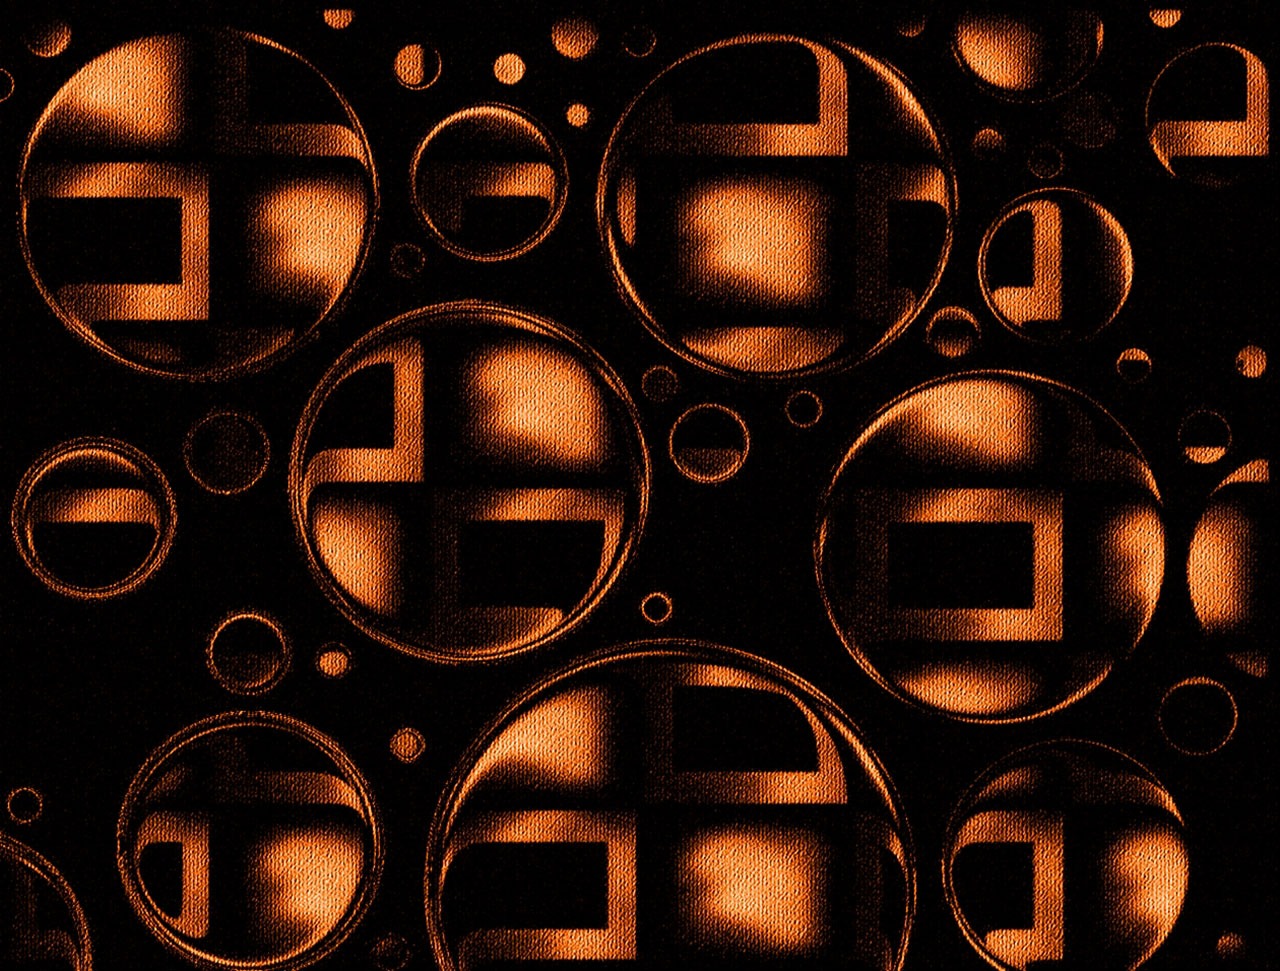
number, motion, decoration, pattern, reflection, symbol, brown, set, modern, circle, font, background, design, sphere, circles, 3d, style, bubbles, icon, costume, shiny, presentation, template, hi tech, computer wallpaper